Civil defense in the United States

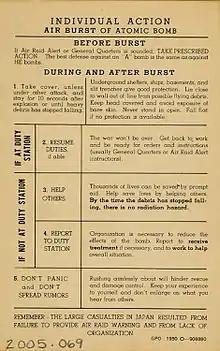
This 1950 atomic bomb information card, meant for US military personnel, describes how in a number of respects an "atomic bomb ("A-bomb") is similar to the effects of a large high explosive ("HE" bomb). While easily misinterpreted as dismissing the post-explosion radiation hazard, the pamphlet mentions the radiation hazard being over after the "debris has stopped falling" because then, the prompt radiation hazard has largely passed. Furthermore, written before the era of the hydrogen bomb (1951) and atomic demolition munitions, the pamphlet does not discuss nuclear fallout as the pamphlet was created at a time when the only conceivable means by which soldiers would encounter nuclear explosions, was when they were air bursts, which does not produce militarily significant fallout.

World War II, which the United States entered after the attack on Pearl Harbor, was characterized by a significantly greater use of civil defense. Even before the attack, the Council of National Defense was reactivated by President Roosevelt and created the Division of State and Local Cooperation to further assist the Council's efforts. Thus, the civil defense of World War II began very much as a continuation of that of World War I. Very soon, however, the idea of local and state councils bearing a significant burden became viewed as untenable and more responsibility was vested at the federal level with the creation of the Office of Civilian Defense (OCD) within the Office of Emergency Planning (OEP) in the Executive Office of the President (EOP) on May 20, 1941. The OCD was originally headed by New York Mayor Fiorello La Guardia and was charged with promoting protective measures and elevating national morale.